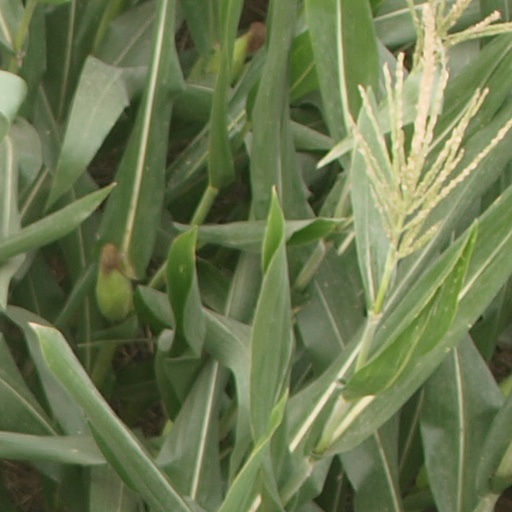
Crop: maize; corn